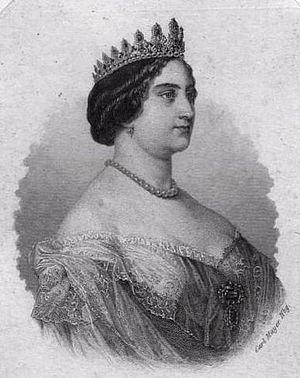
Augusta Caroline de Hanovre, née le 19 juillet 1822 au Hanovre, décédée le 5 décembre 1916 à Neustrelitz.